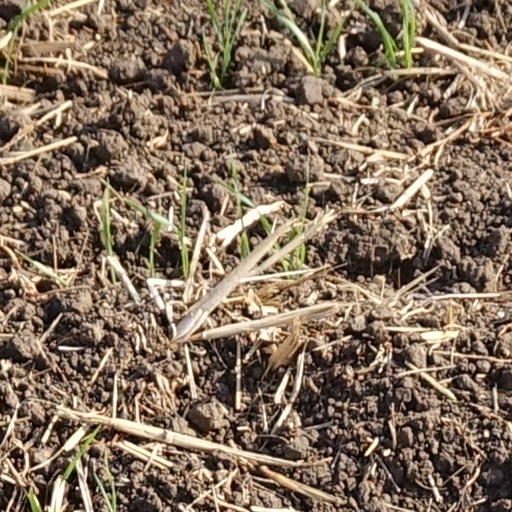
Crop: wheat